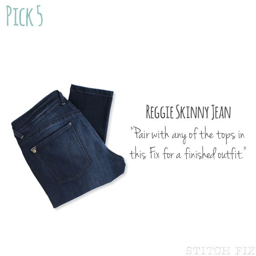
person - really starting to love skinny jeans , as i do have the legs for them !